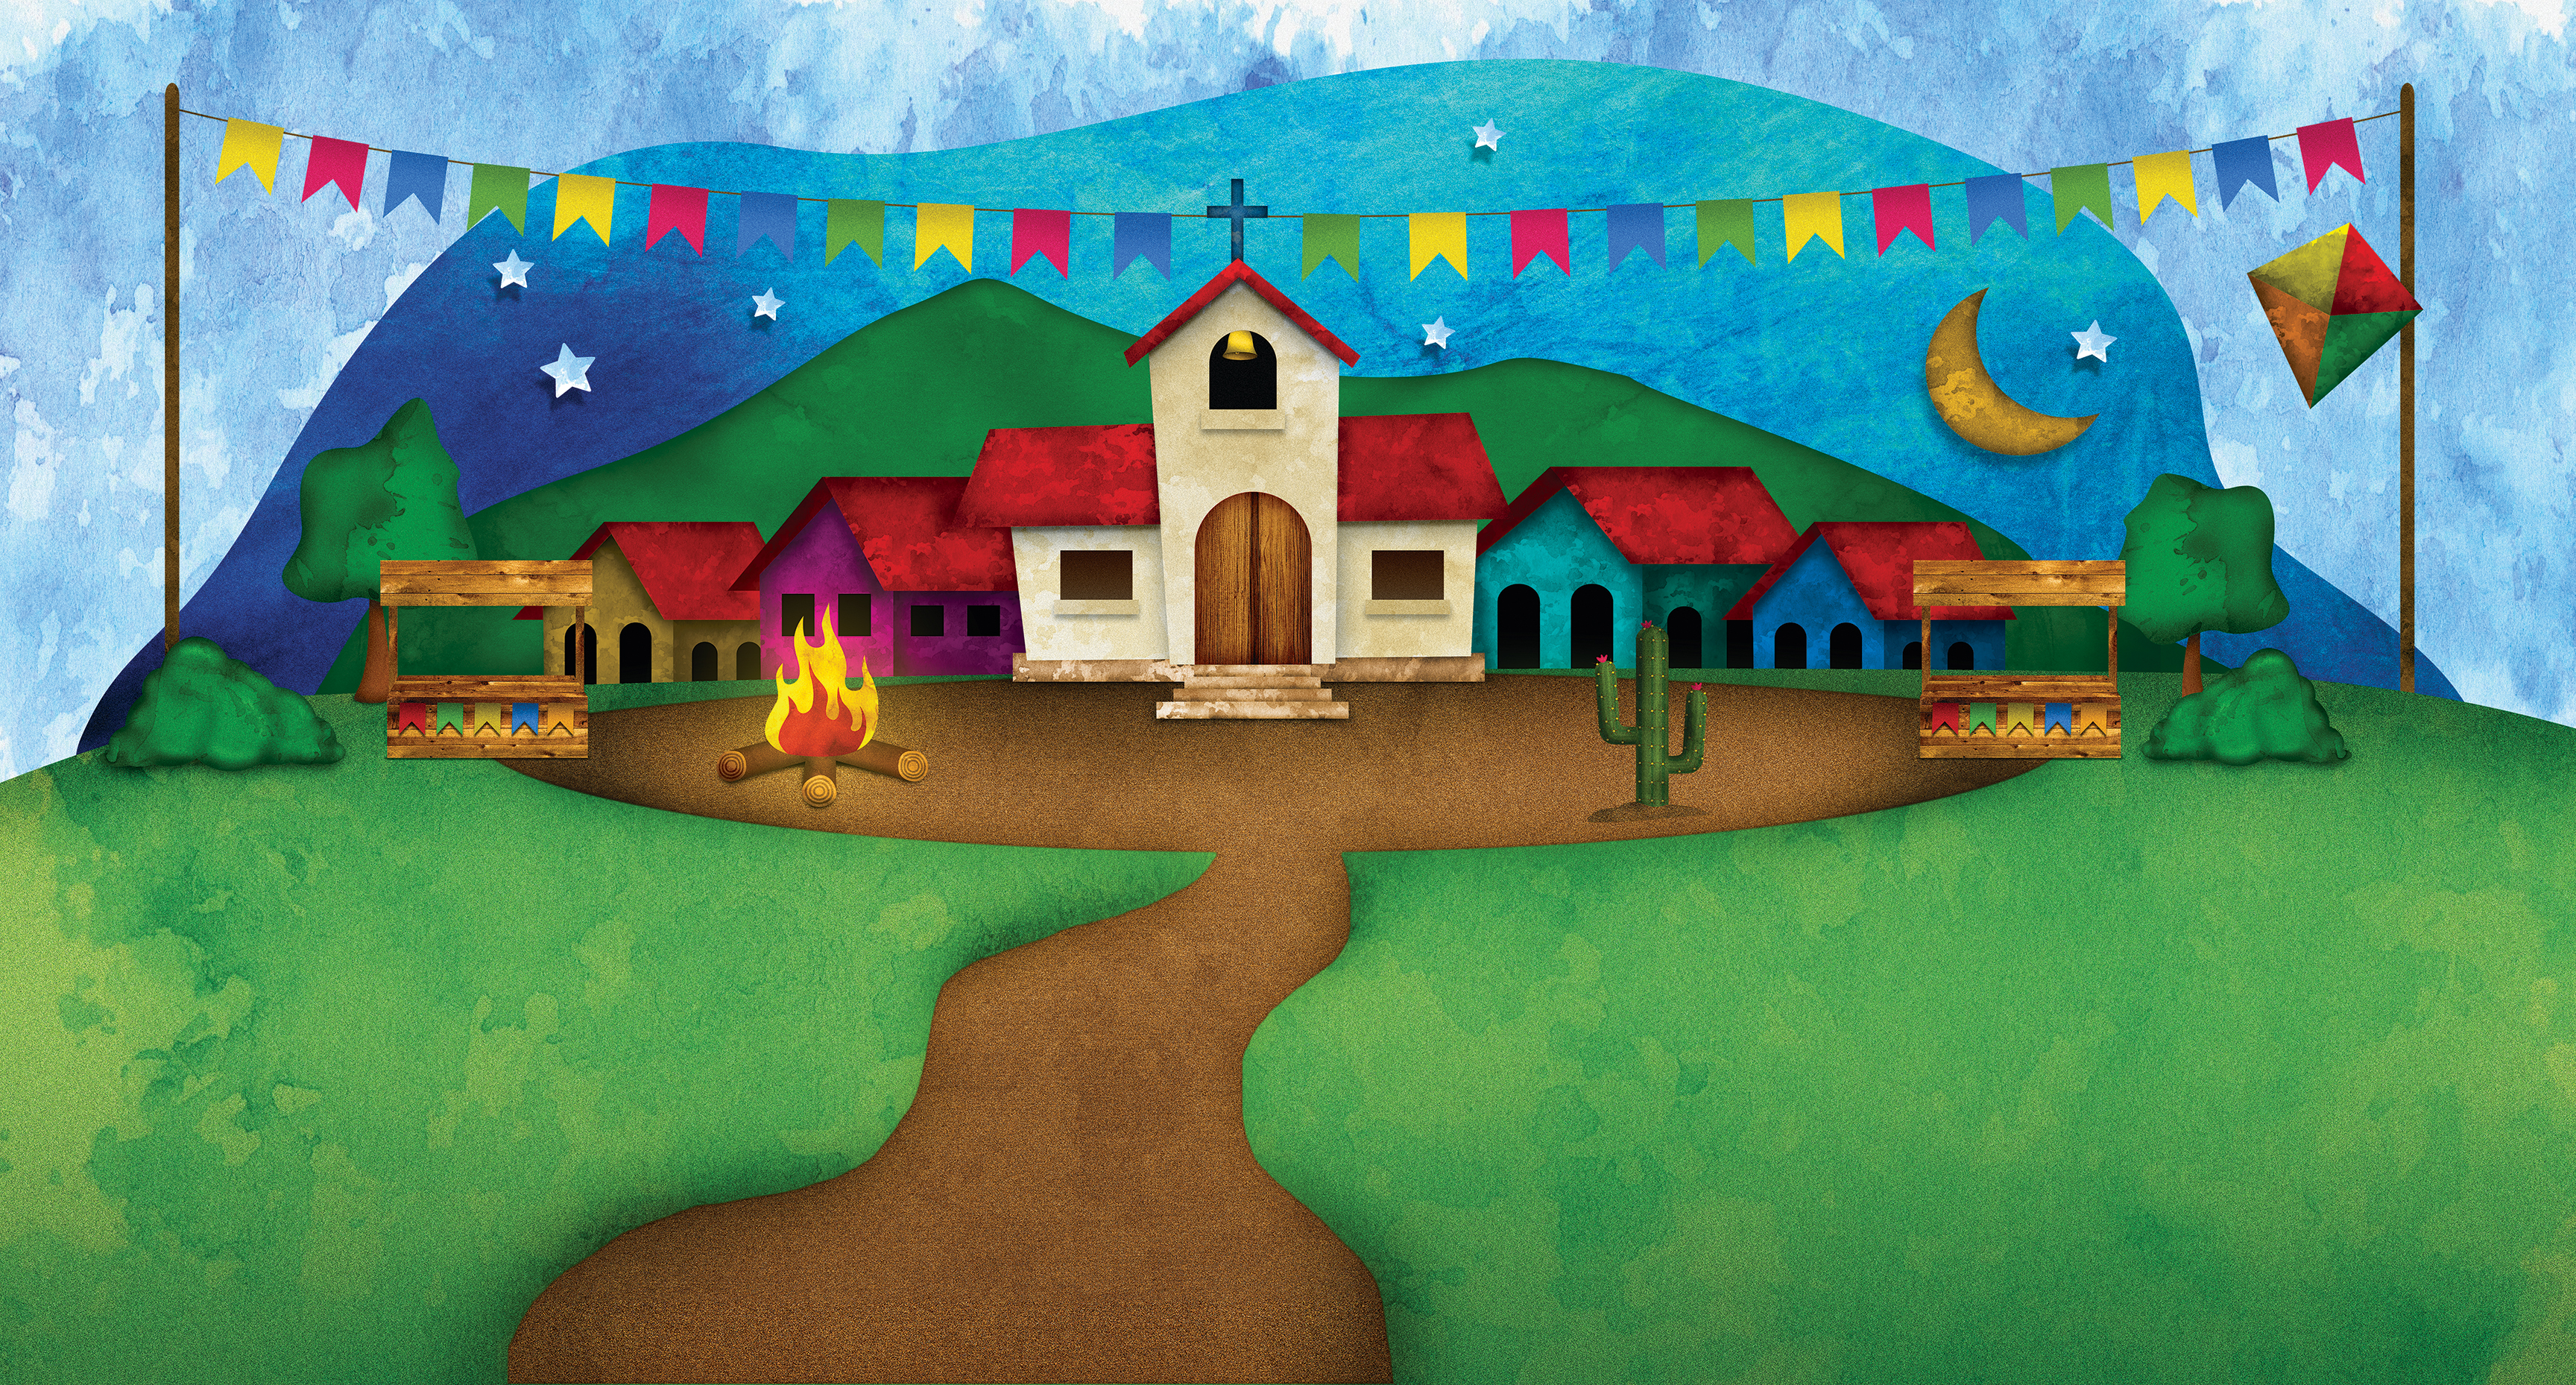
play, house, recreation, green, paint, world, artwork, painting, art, illustration, mural, modern art, acrylic paint, visual arts, child art